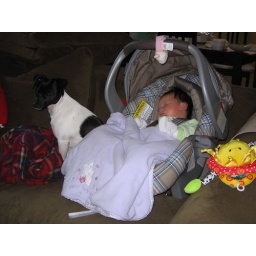
Rebecca sleeps in her car seat while Cayenne guards it.